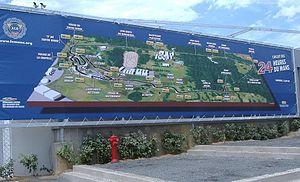
Le circuit des 24 Heures, en forme longue circuit des 24 Heures du Mans, dit aussi « circuit de la Sarthe », situé au sud de la ville du Mans et sur la commune de Mulsanne, dans la Sarthe en France, est un circuit de course automobile non permanent utilisé par la plus célèbre des courses d'endurance, les 24 Heures du Mans, organisée par l'Automobile Club de l'Ouest depuis 1923. Il est aussi utilisé par les voitures de course anciennes lors du Mans Classic qui a lieu une fois tous les deux ans ainsi que par la Michelin Le Mans Cup. L'origine du circuit est lié au Grand Prix automobile de France 1906 et aux courses effectuées dès 1884 sur la célèbre ligne droite des Hunaudières par l'Union Vélocipédique de la Sarthe lors desquelles s'affrontaient les frères Bollée.